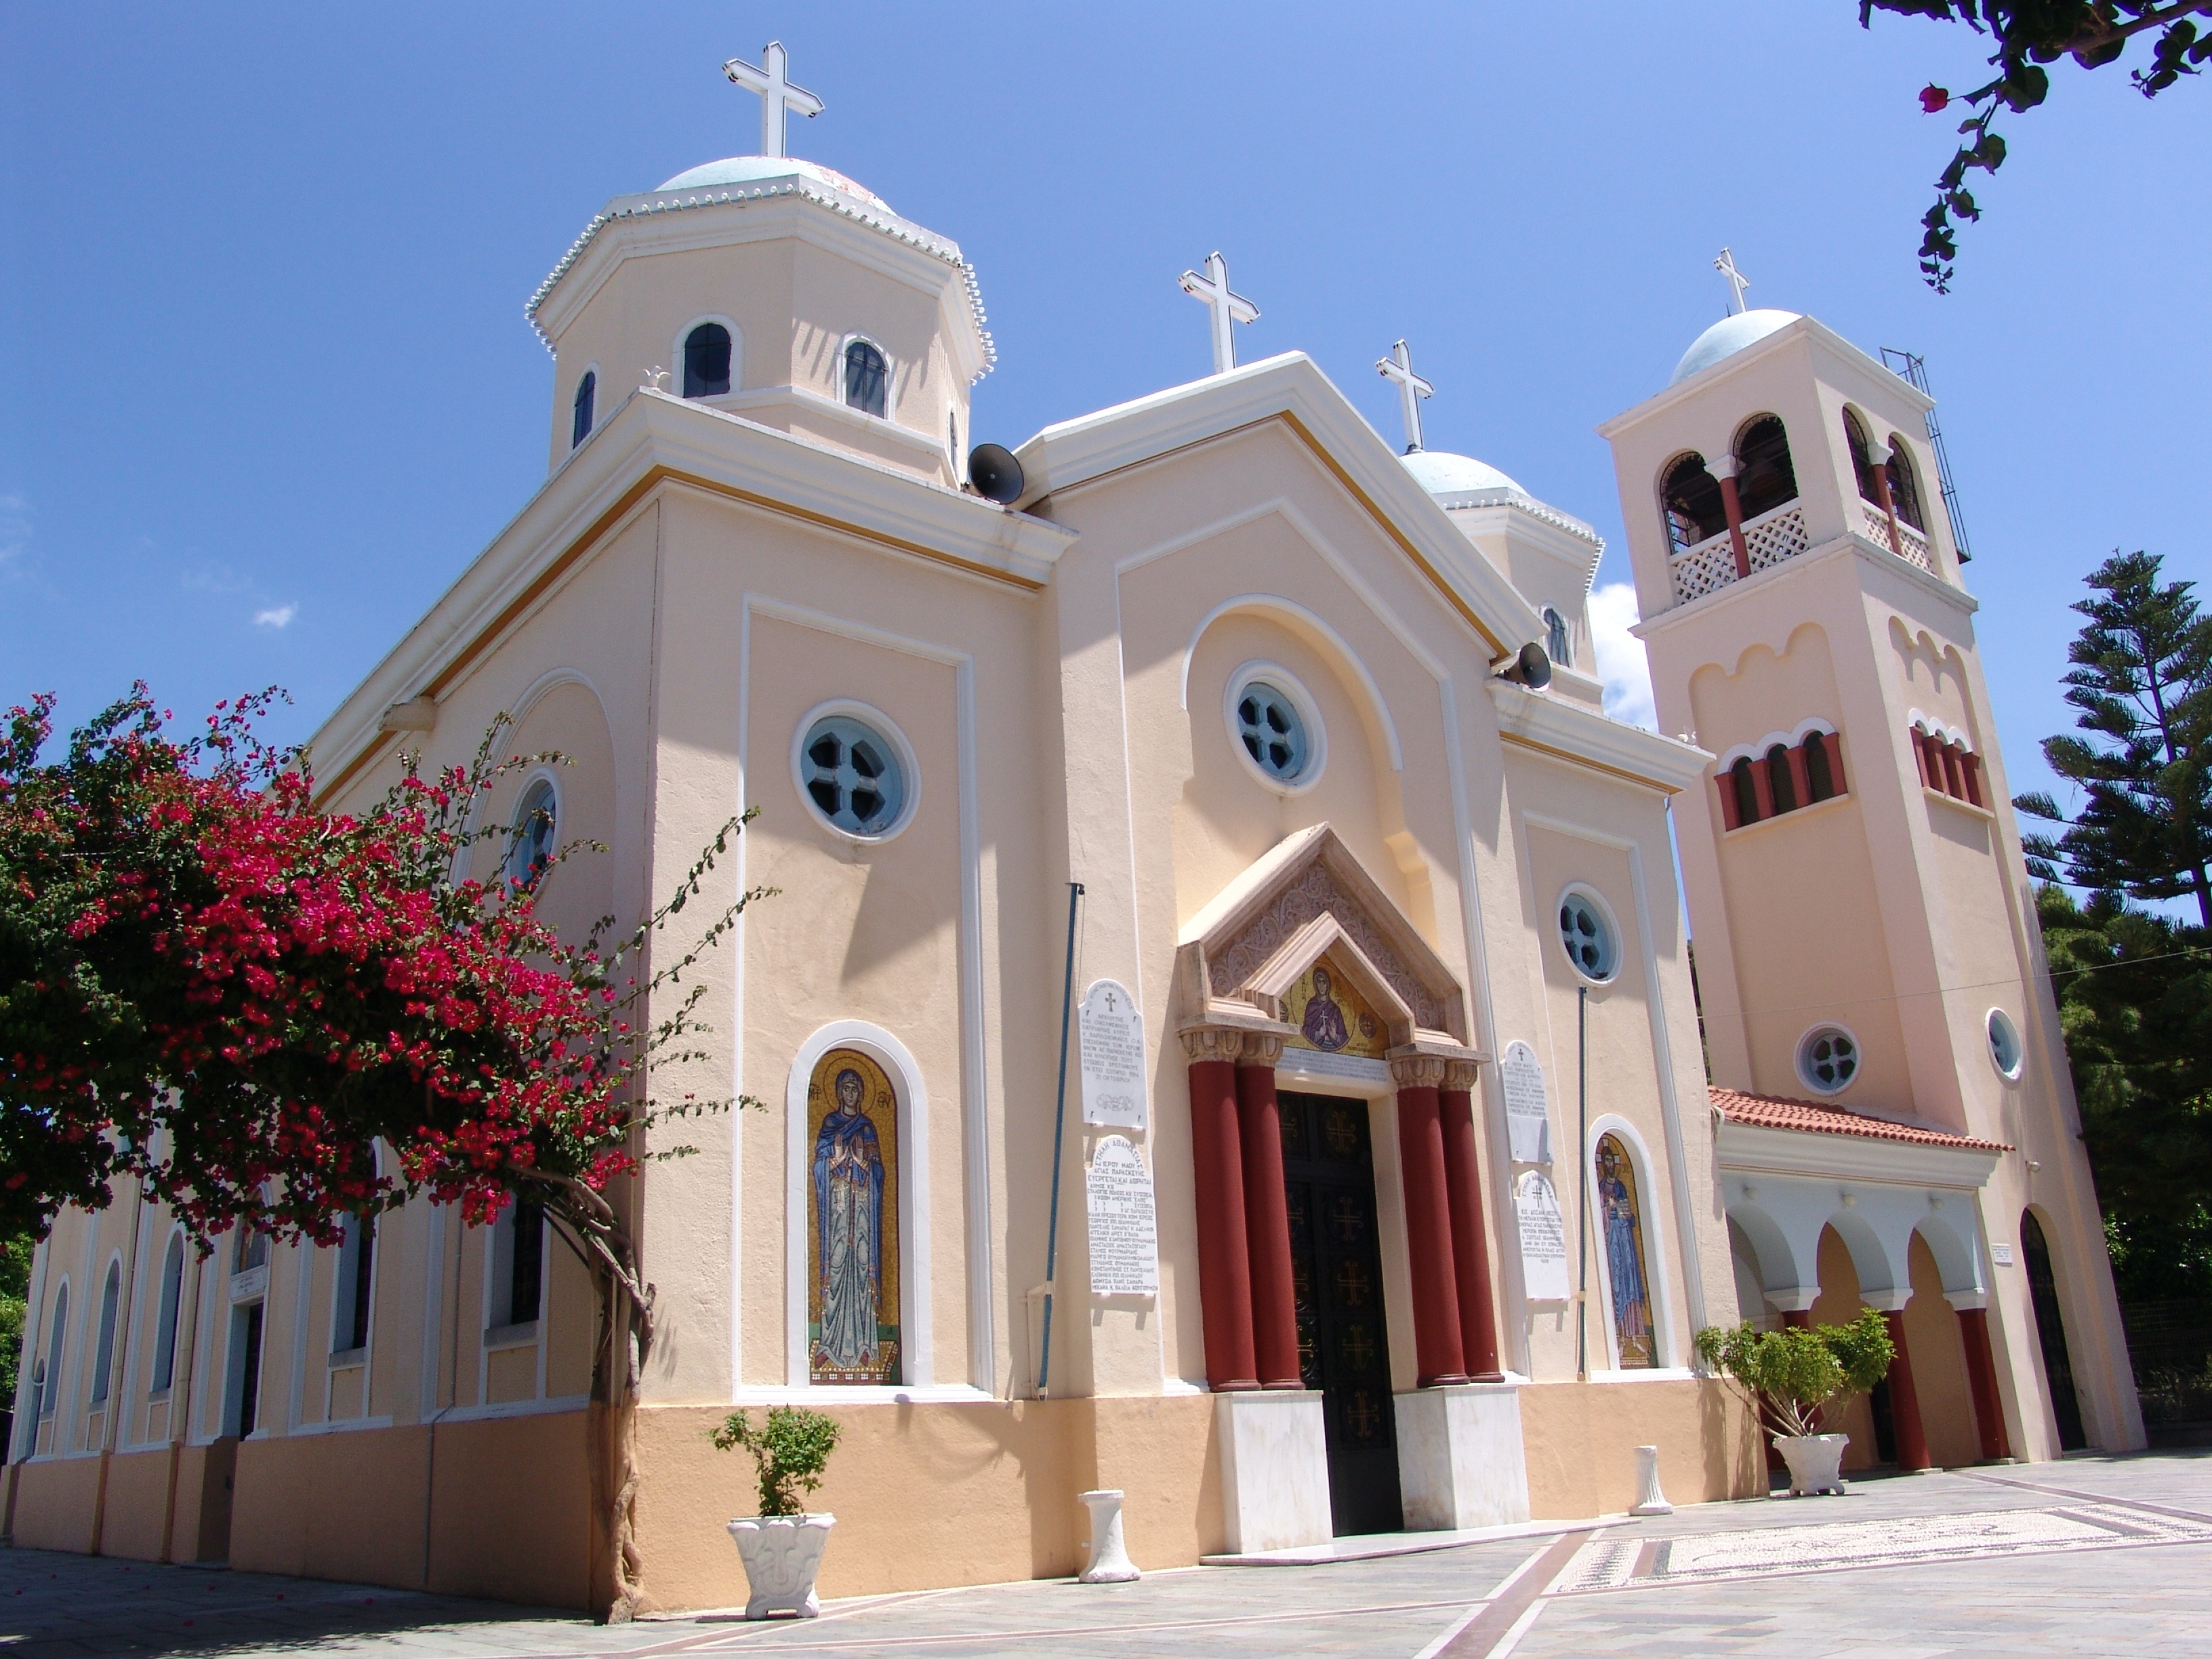
architecture, villa, building, facade, church, chapel, place of worship, monastery, greece, synagogue, estate, historic site, spanish missions in california, kos island